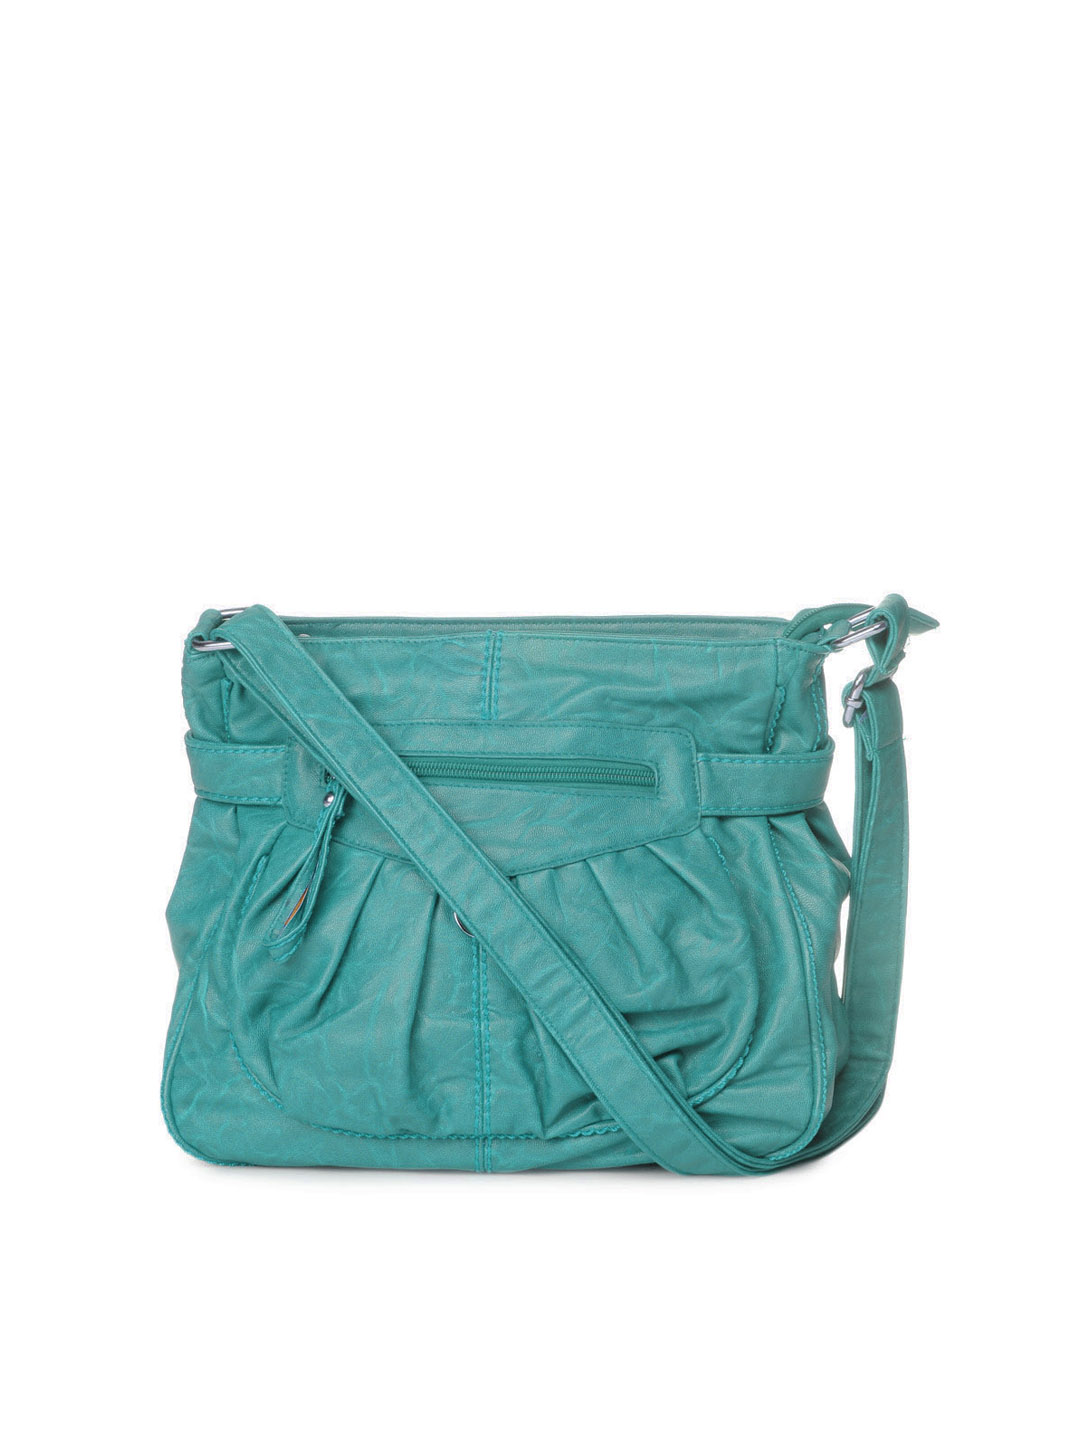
Kiara Women Teal Handbag
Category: Accessories / Bags / Handbags
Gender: Women
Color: Teal
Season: Summer 2012
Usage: Casual